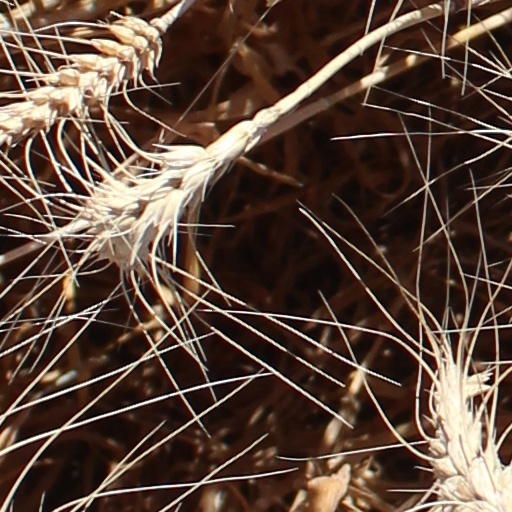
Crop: wheat